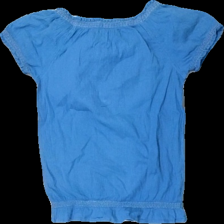
View: back
Type: Blouse
Category: Ladies
Brand: Only
Colors: Blue
Material: 100% cotton
Cut: Regular
Size: 34
Season: All
Damage location: bottom left
Damage 2 location: middle left
Price range: <50
Recommended usage: Export
Description: blå blus, urtvättad
Comment: urtvättad